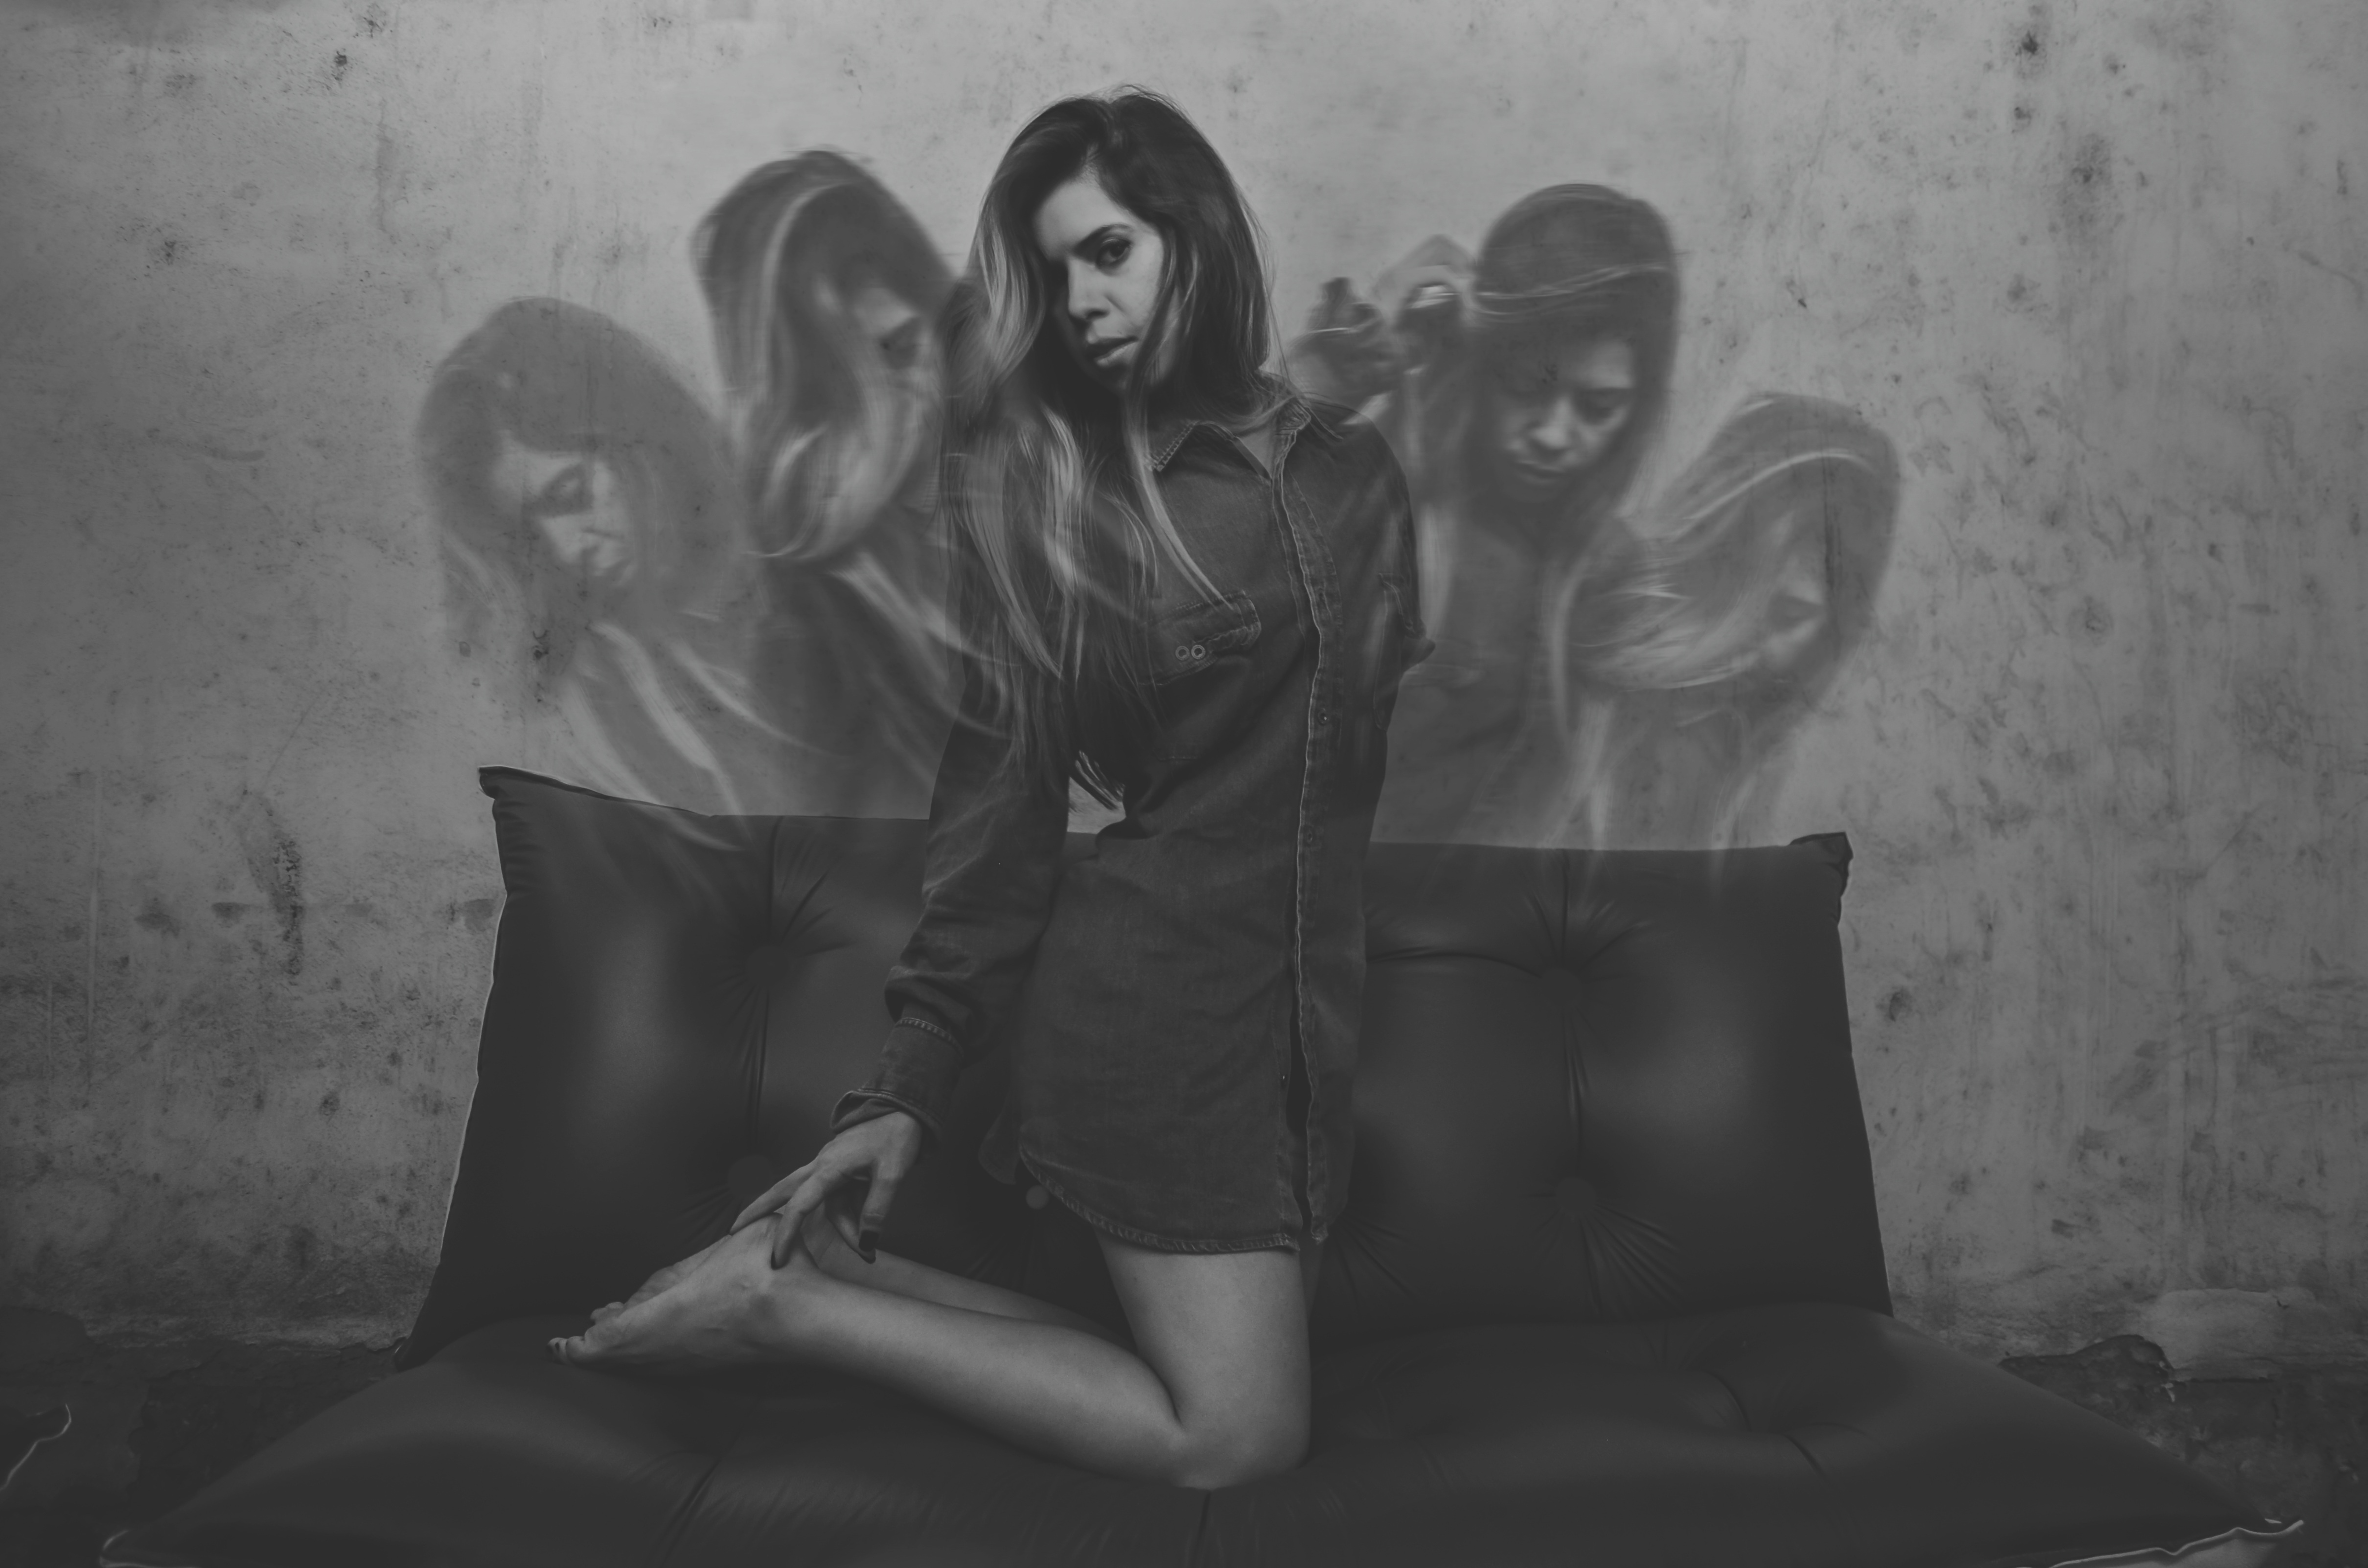
coffee, black and white, white, photography, feet, dawn, portrait, model, sitting, darkness, black, monochrome, blonde, women, photograph, snapshot, beautiful, image, emotion, photo shoot, tomorrow, monochrome photography, film noir, human positions, art model